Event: Nepal Earthquake
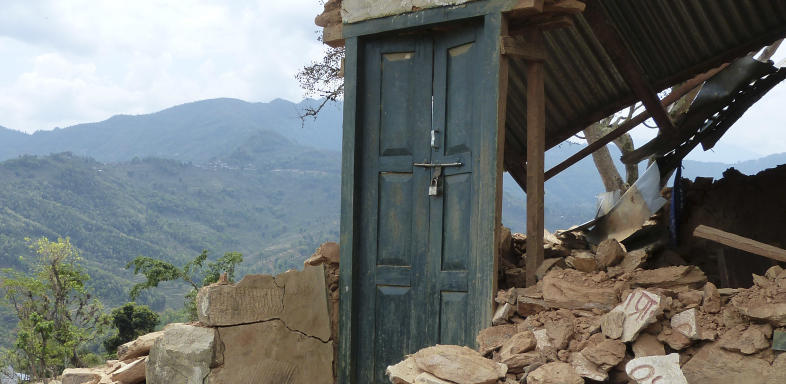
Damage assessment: damage